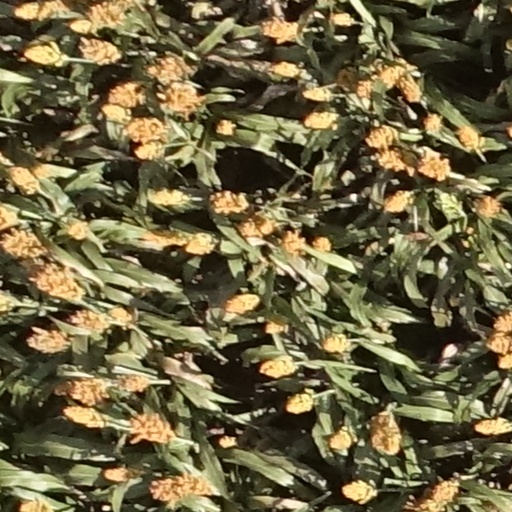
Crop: sorghum